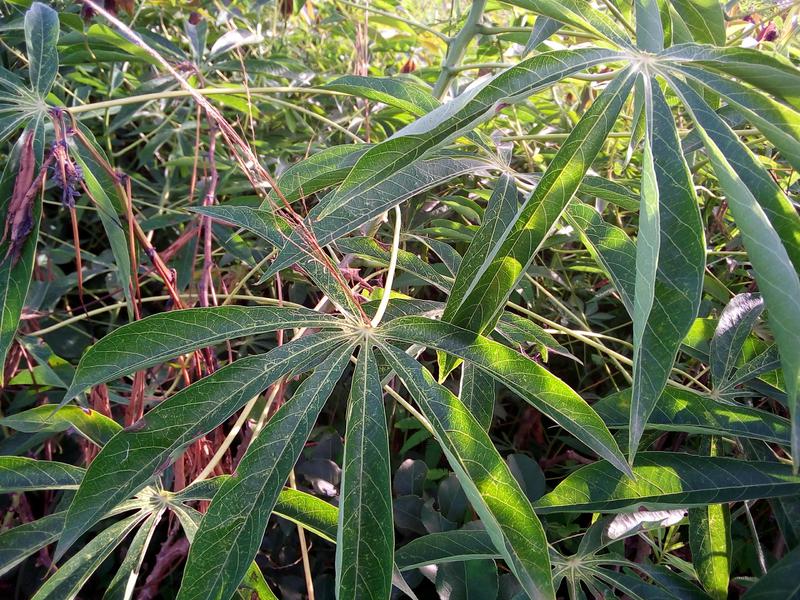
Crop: cassava
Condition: green_mottle